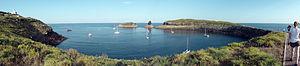
Les Îles Columbretes constituent un ensemble de quatre groupes d'îles volcaniques situées à trente milles marins à l'est du Cap d'Oropesa, dans la localité d'Oropesa del Mar, dans la province de Castellón.